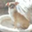
Label: dog